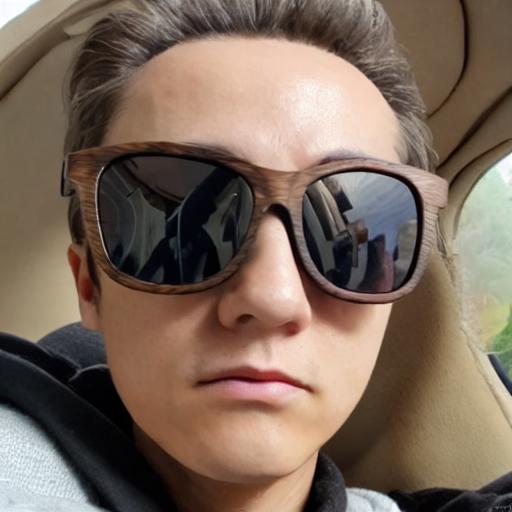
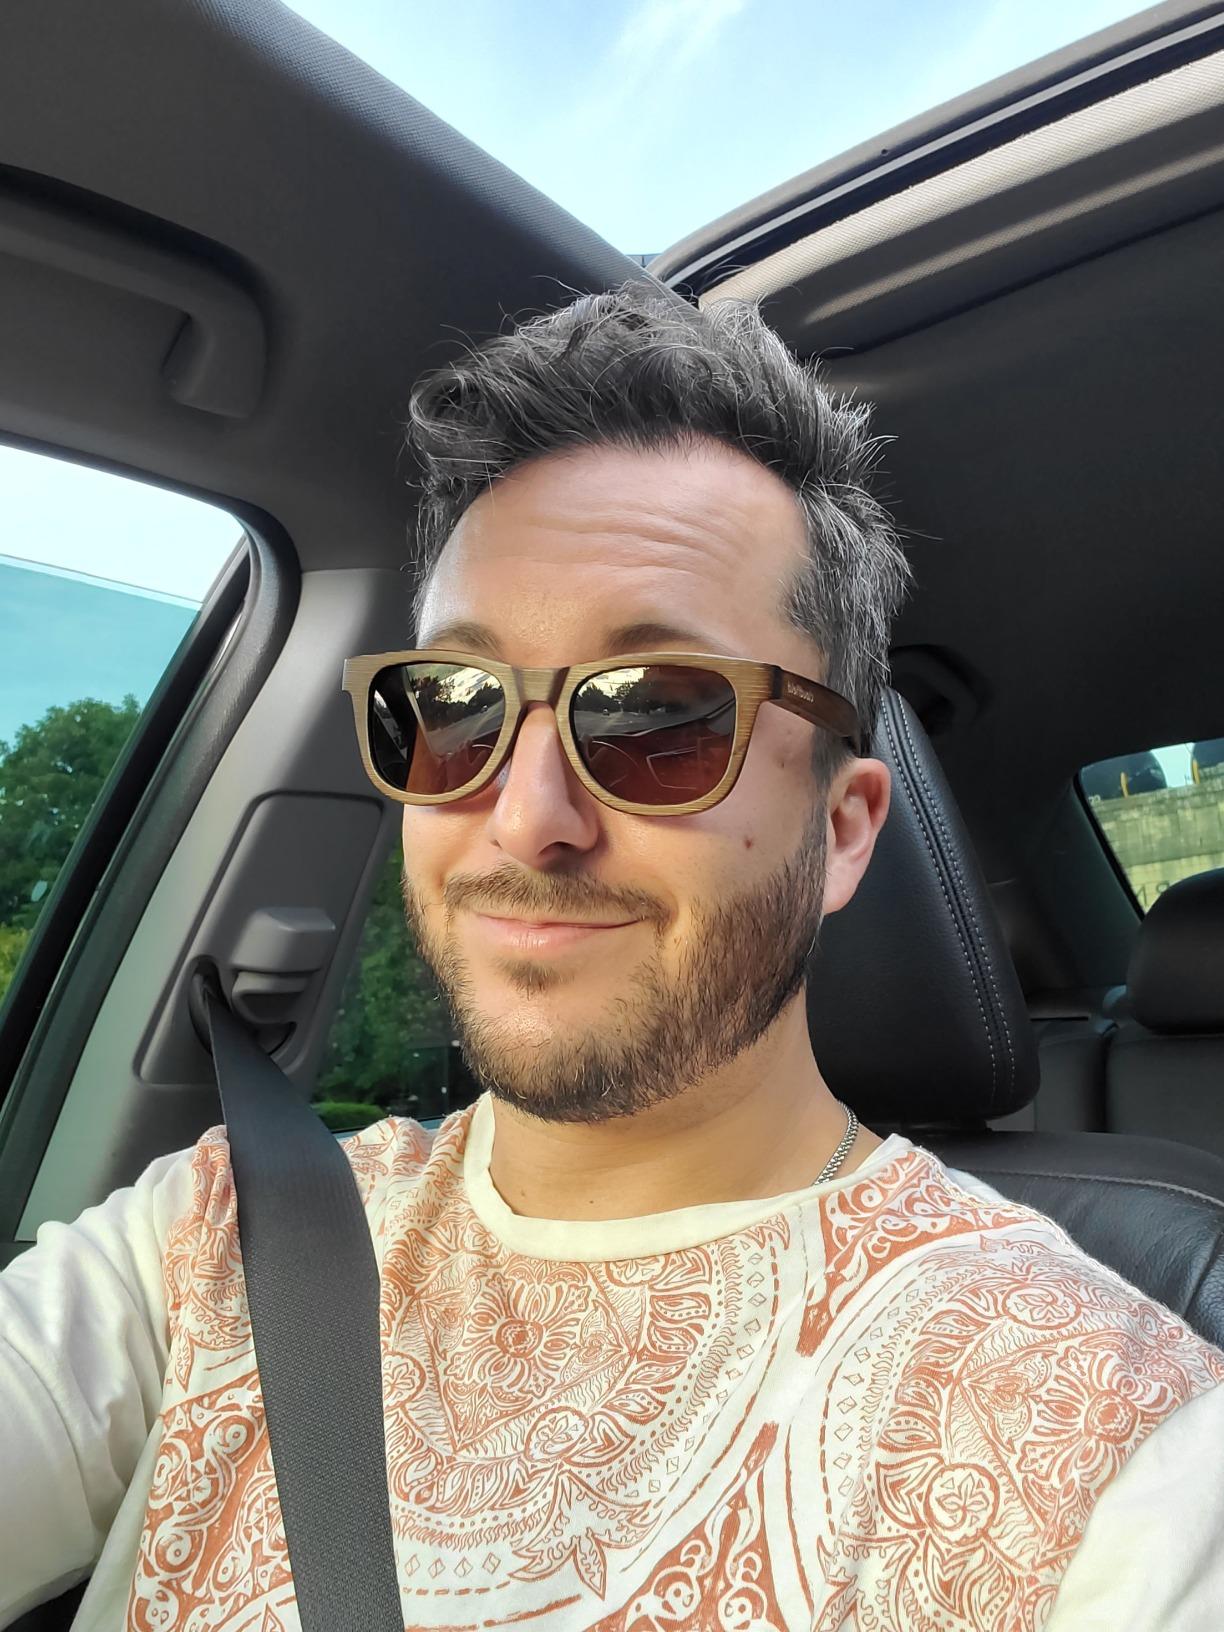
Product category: accessories_sunglasses
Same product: no